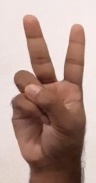
ASL sign: V